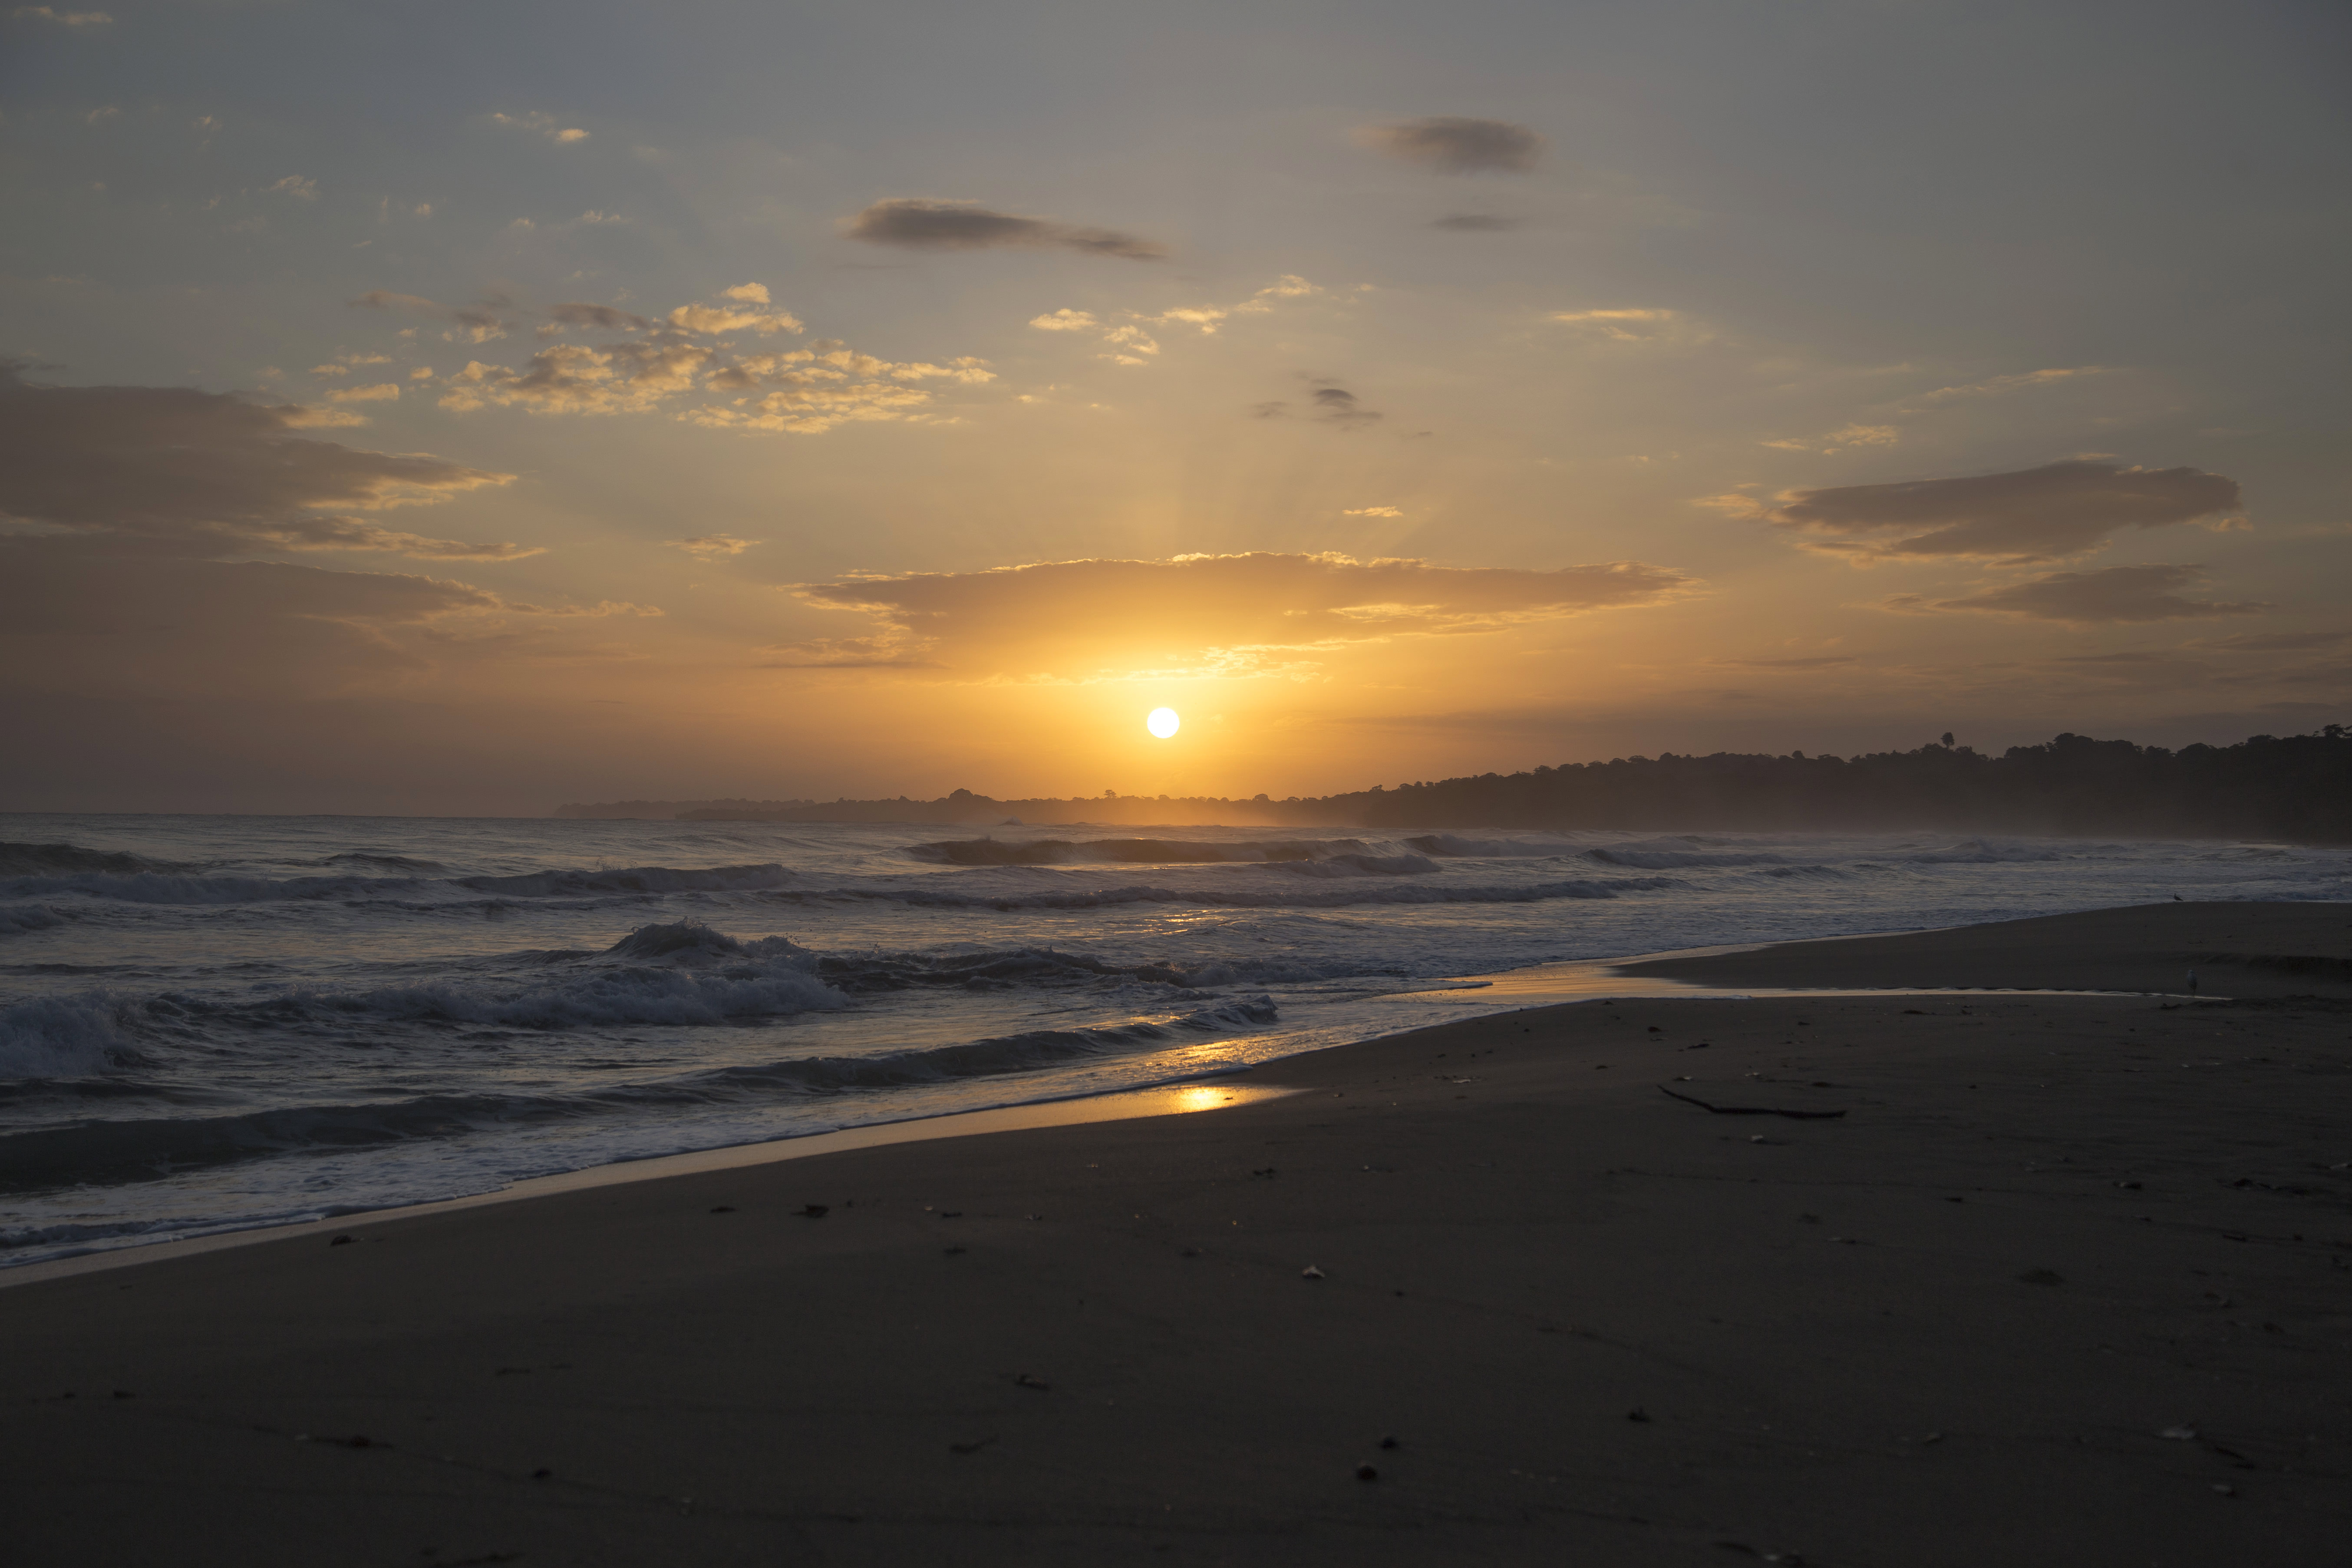
beach, sea, coast, water, nature, sand, ocean, horizon, cloud, sky, sun, sunrise, sunset, sunlight, morning, shore, wave, dawn, dusk, evening, seascape, seashore, body of water, outdoors, clouds, afterglow, wind wave